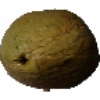
Label: Papaya 1